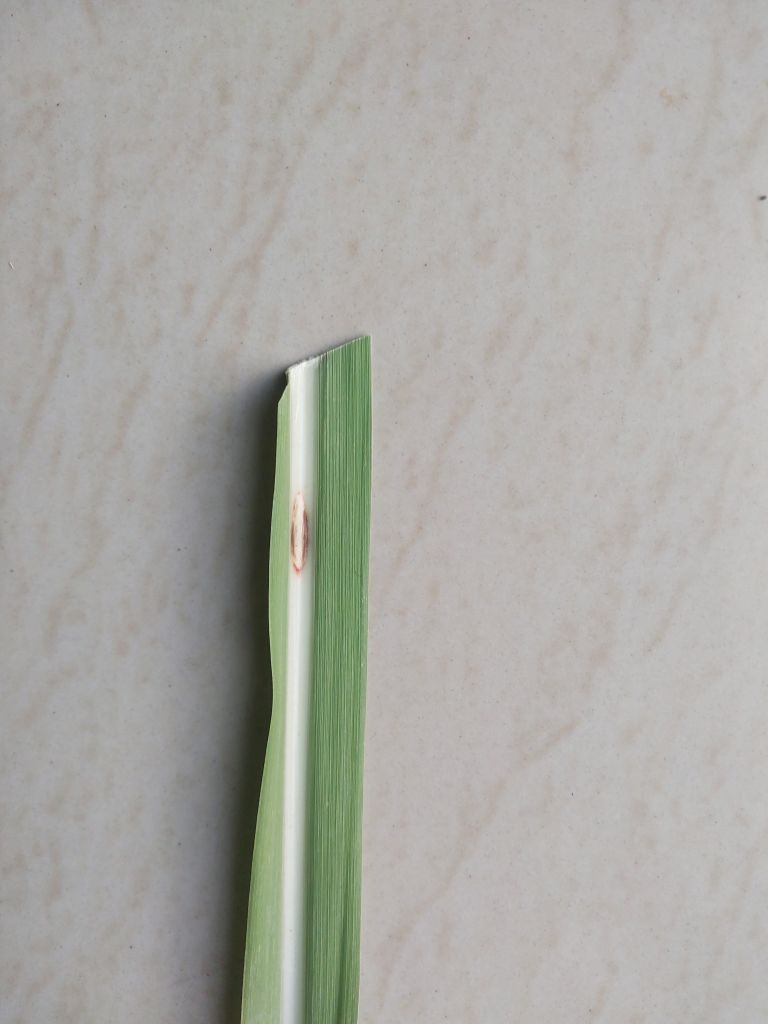
Label: Brown Spot